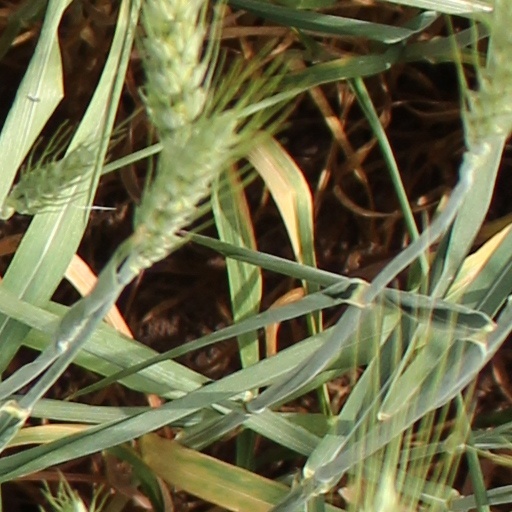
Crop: wheat